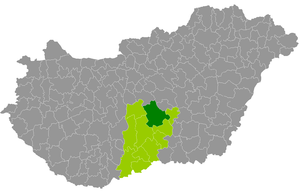
Le district de Kecskemét est un des 11 districts du comitat de Bács-Kiskun en Hongrie. Créé en 2013, il rassemble 16 localités dont Kecskemét, le chef-lieu du district.